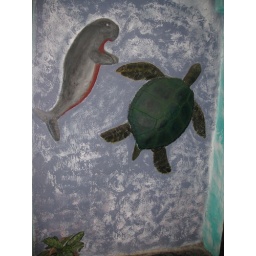
On the wall at Romy's house in Anilau